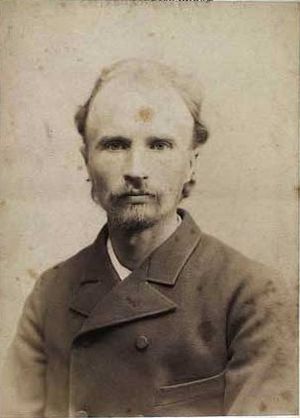
Frederik Ferdinand Falkenstjerne
F.F. Falkenstjerne